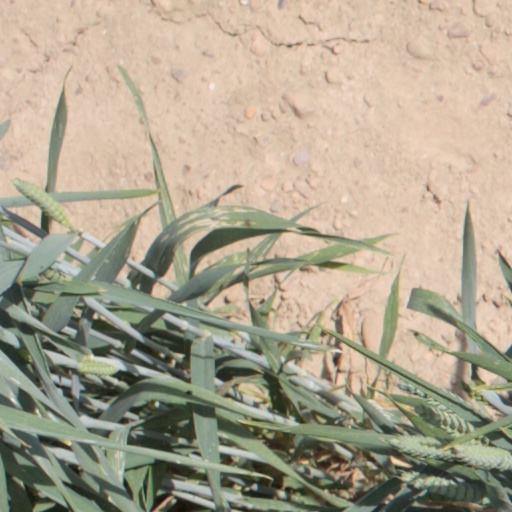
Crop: wheat